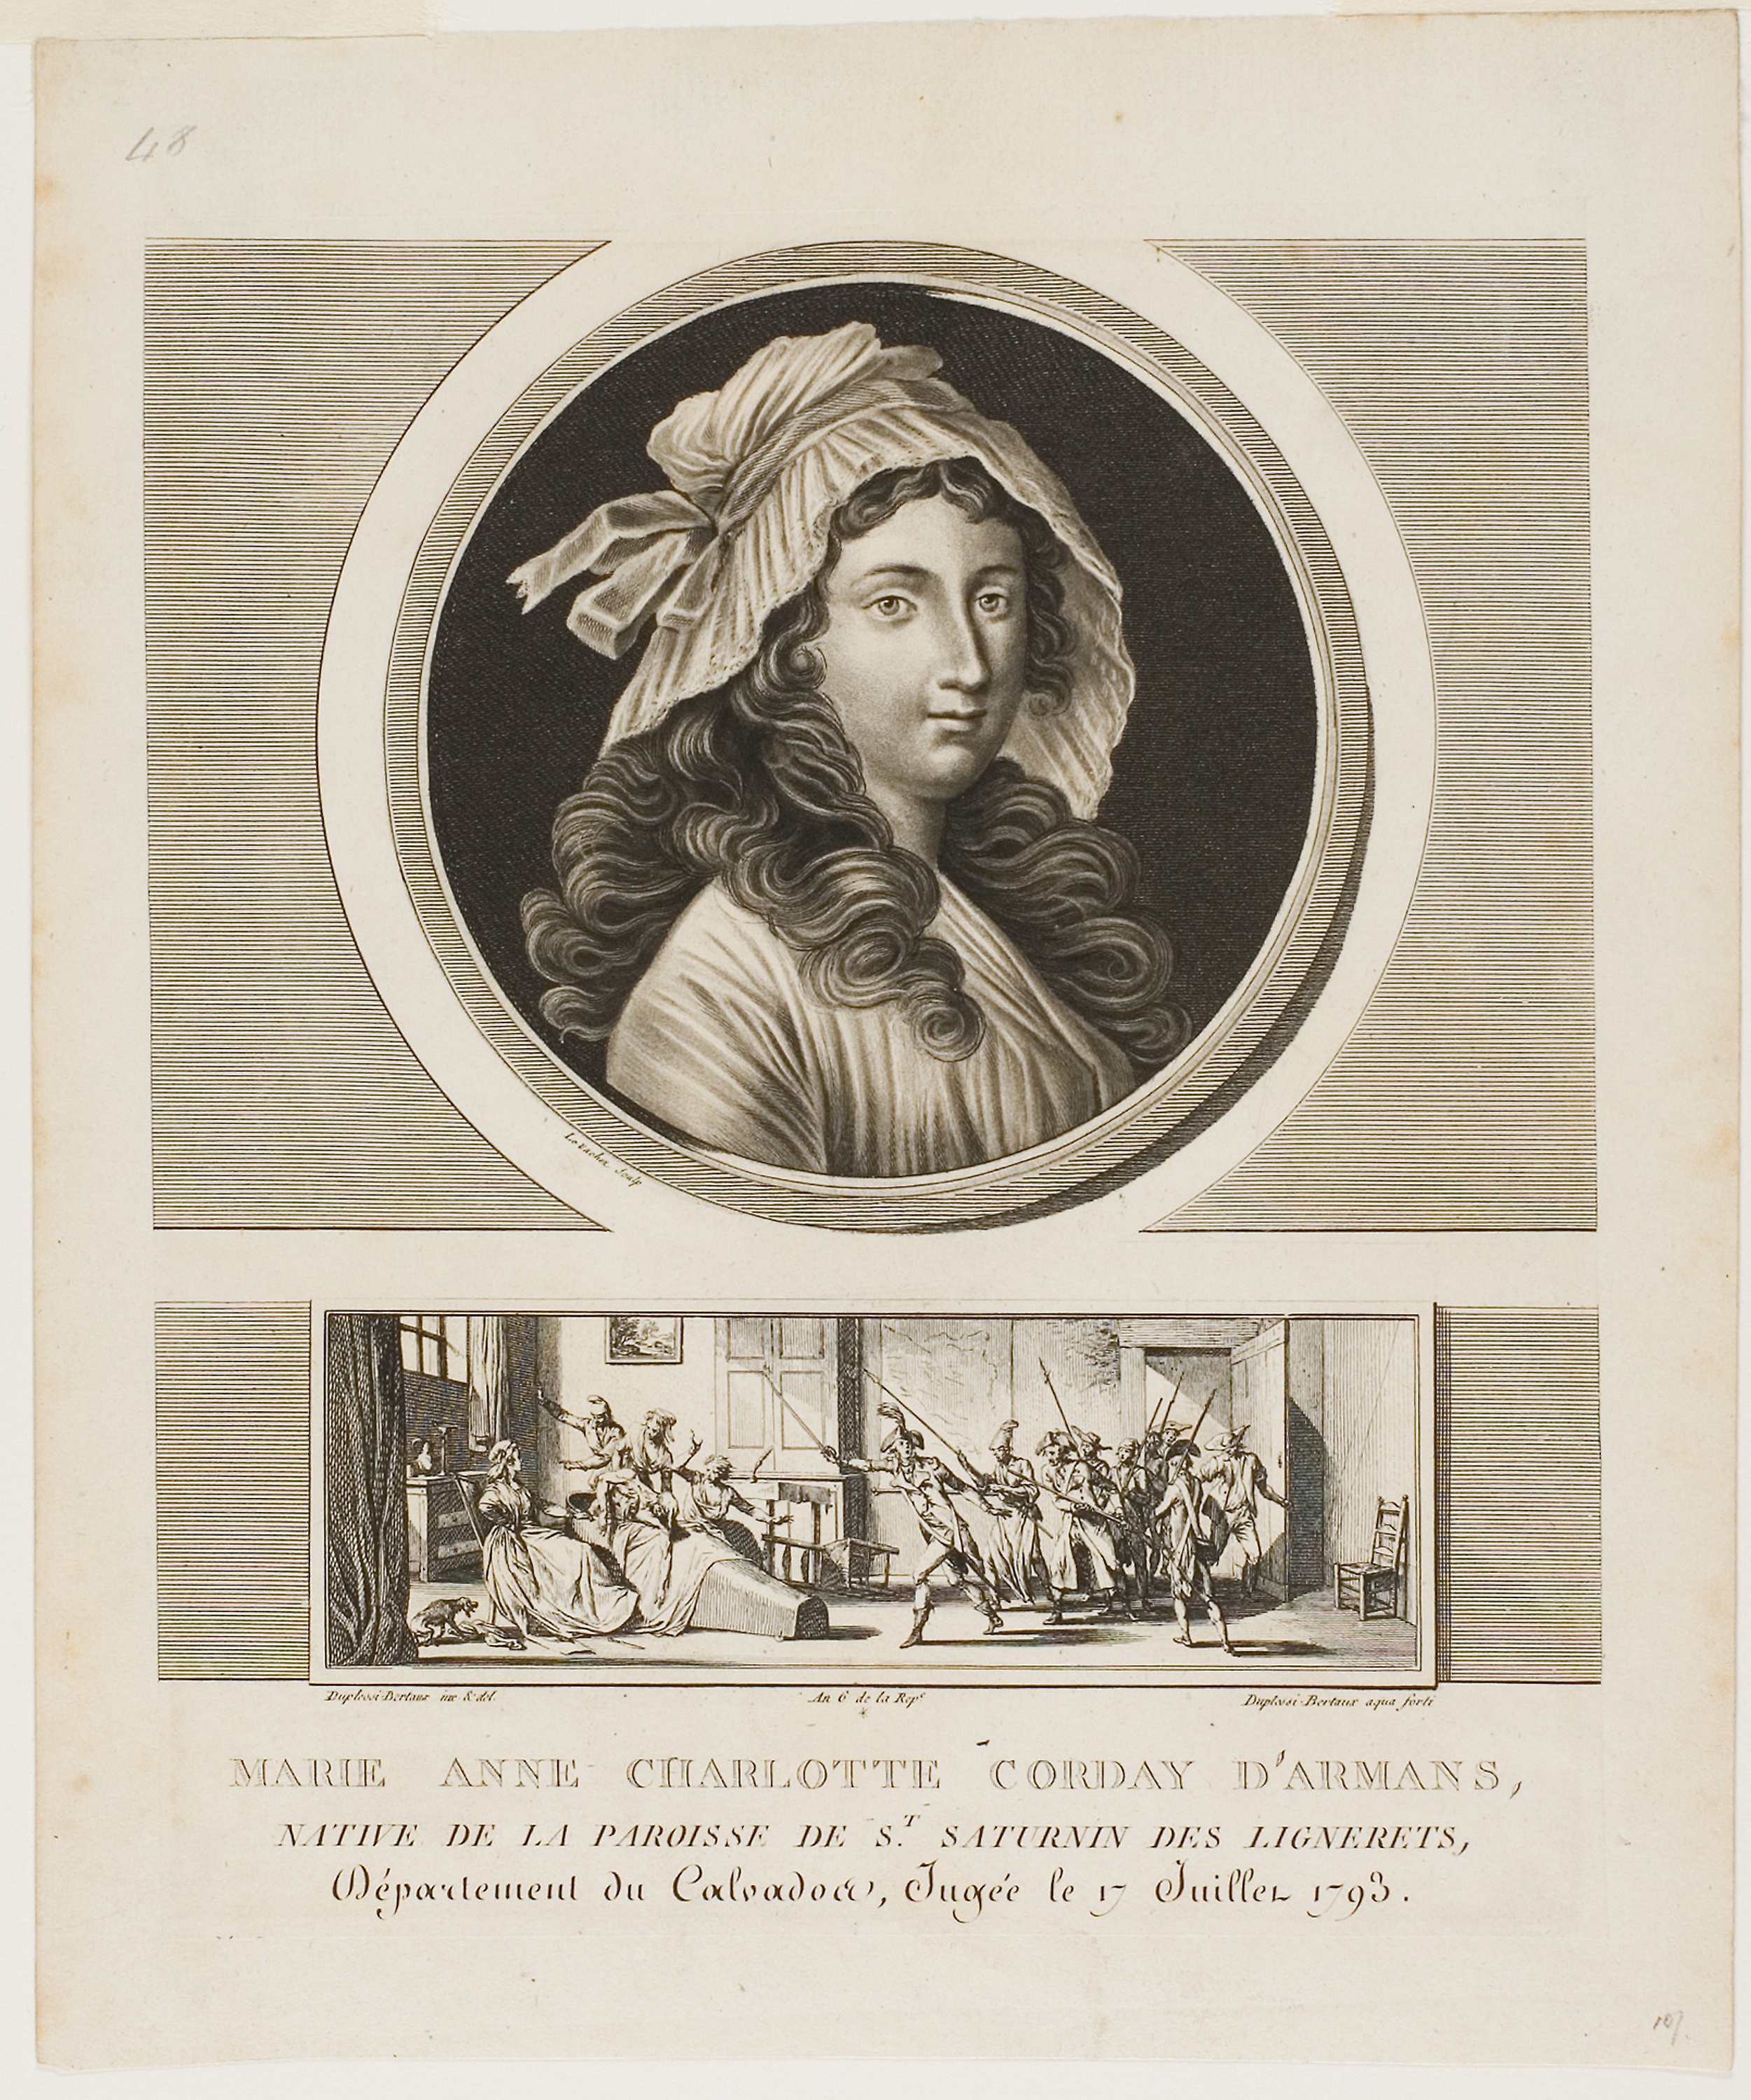
photograph, text, history, picture frame, vintage clothing, font, paper, artwork, art, illustration, stock photography